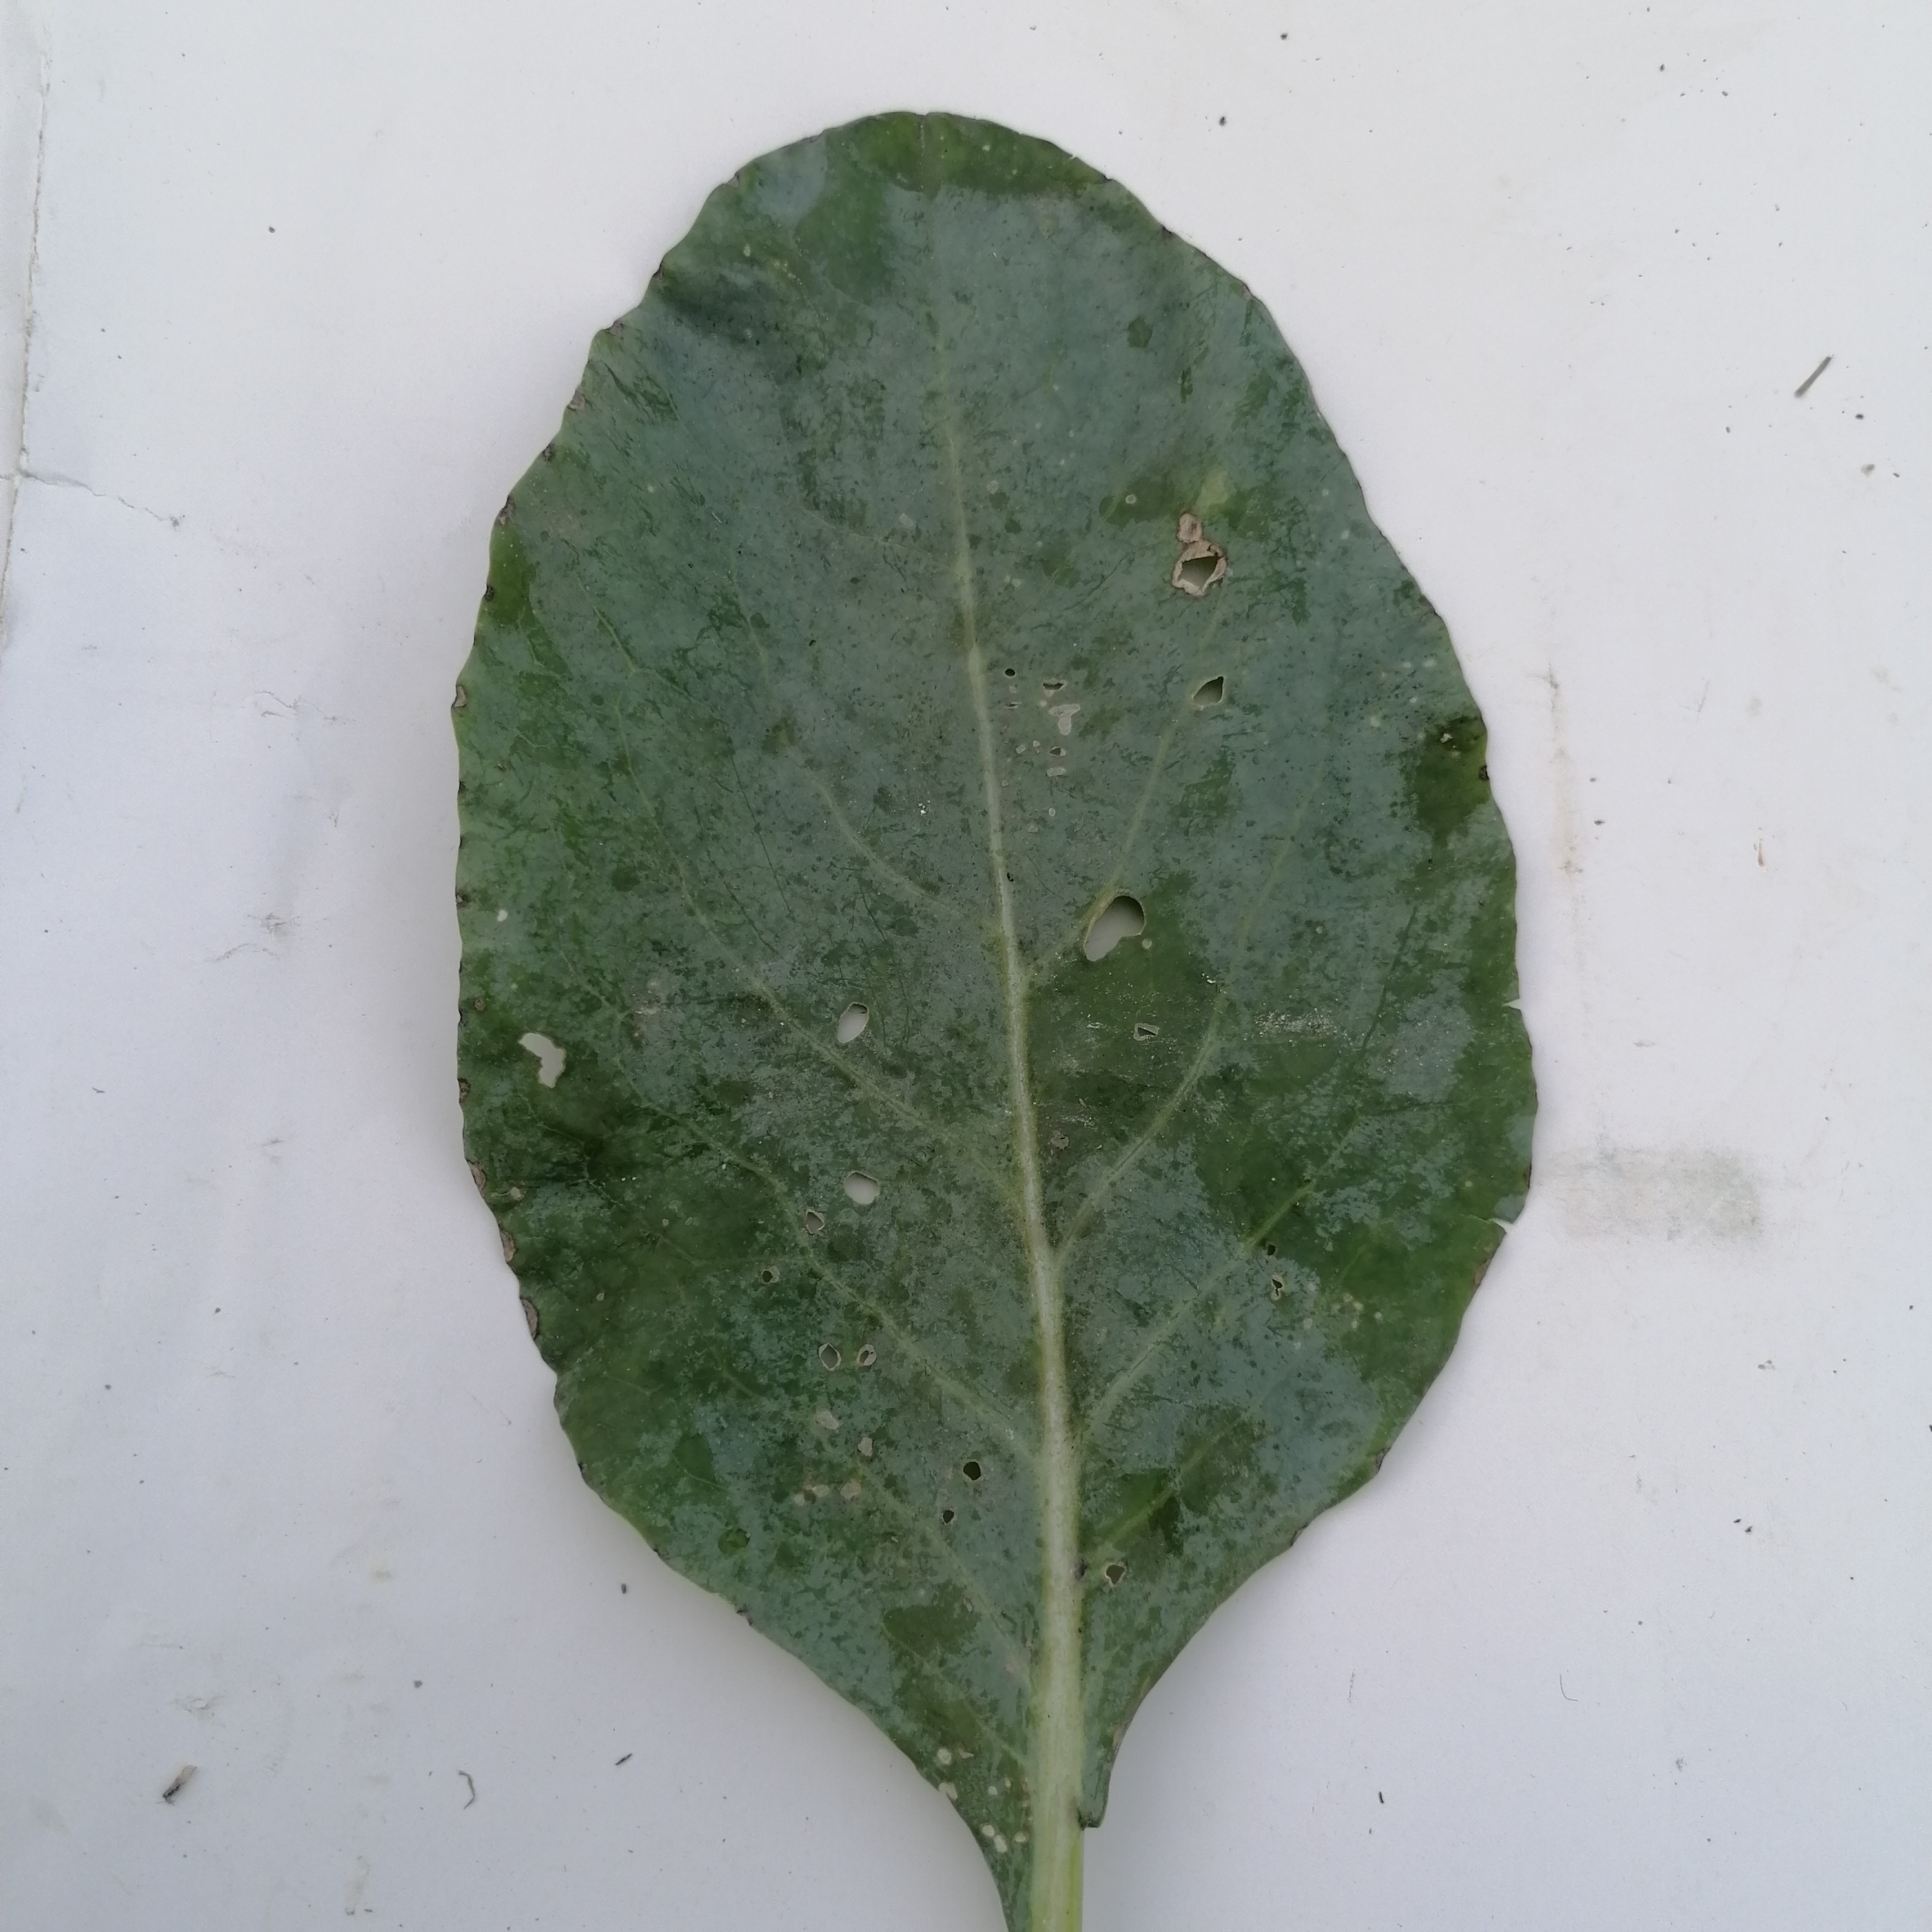
Label: Insect Hole